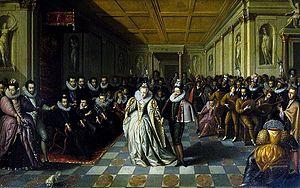
Genre de spectacle né à la fin du XVIᵉ siècle à la cour de France, le ballet de cour conjugue poésie, musique vocale et instrumentale, chorégraphie et scénographie. Dansé par les membres de la famille royale, les courtisans et quelques danseurs professionnels, le ballet de cour est constitué d'une suite d'entrées au cours desquelles les interprètes sont mis en valeur tour à tour. La dernière entrée, appelée « grand ballet », réunit généralement l'ensemble des danseurs.